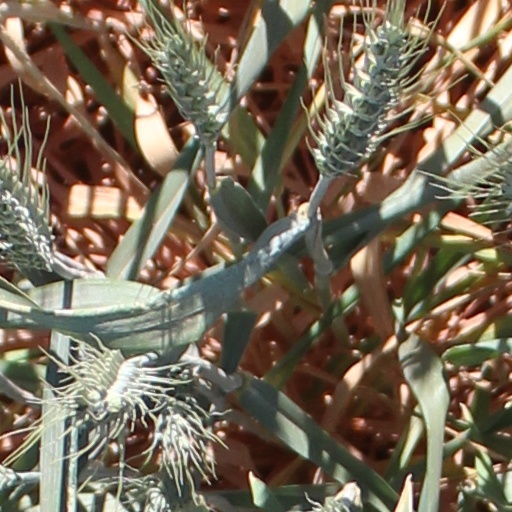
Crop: wheat